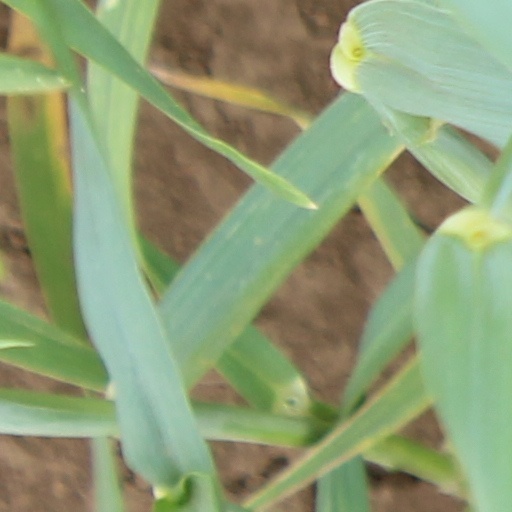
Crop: wheat